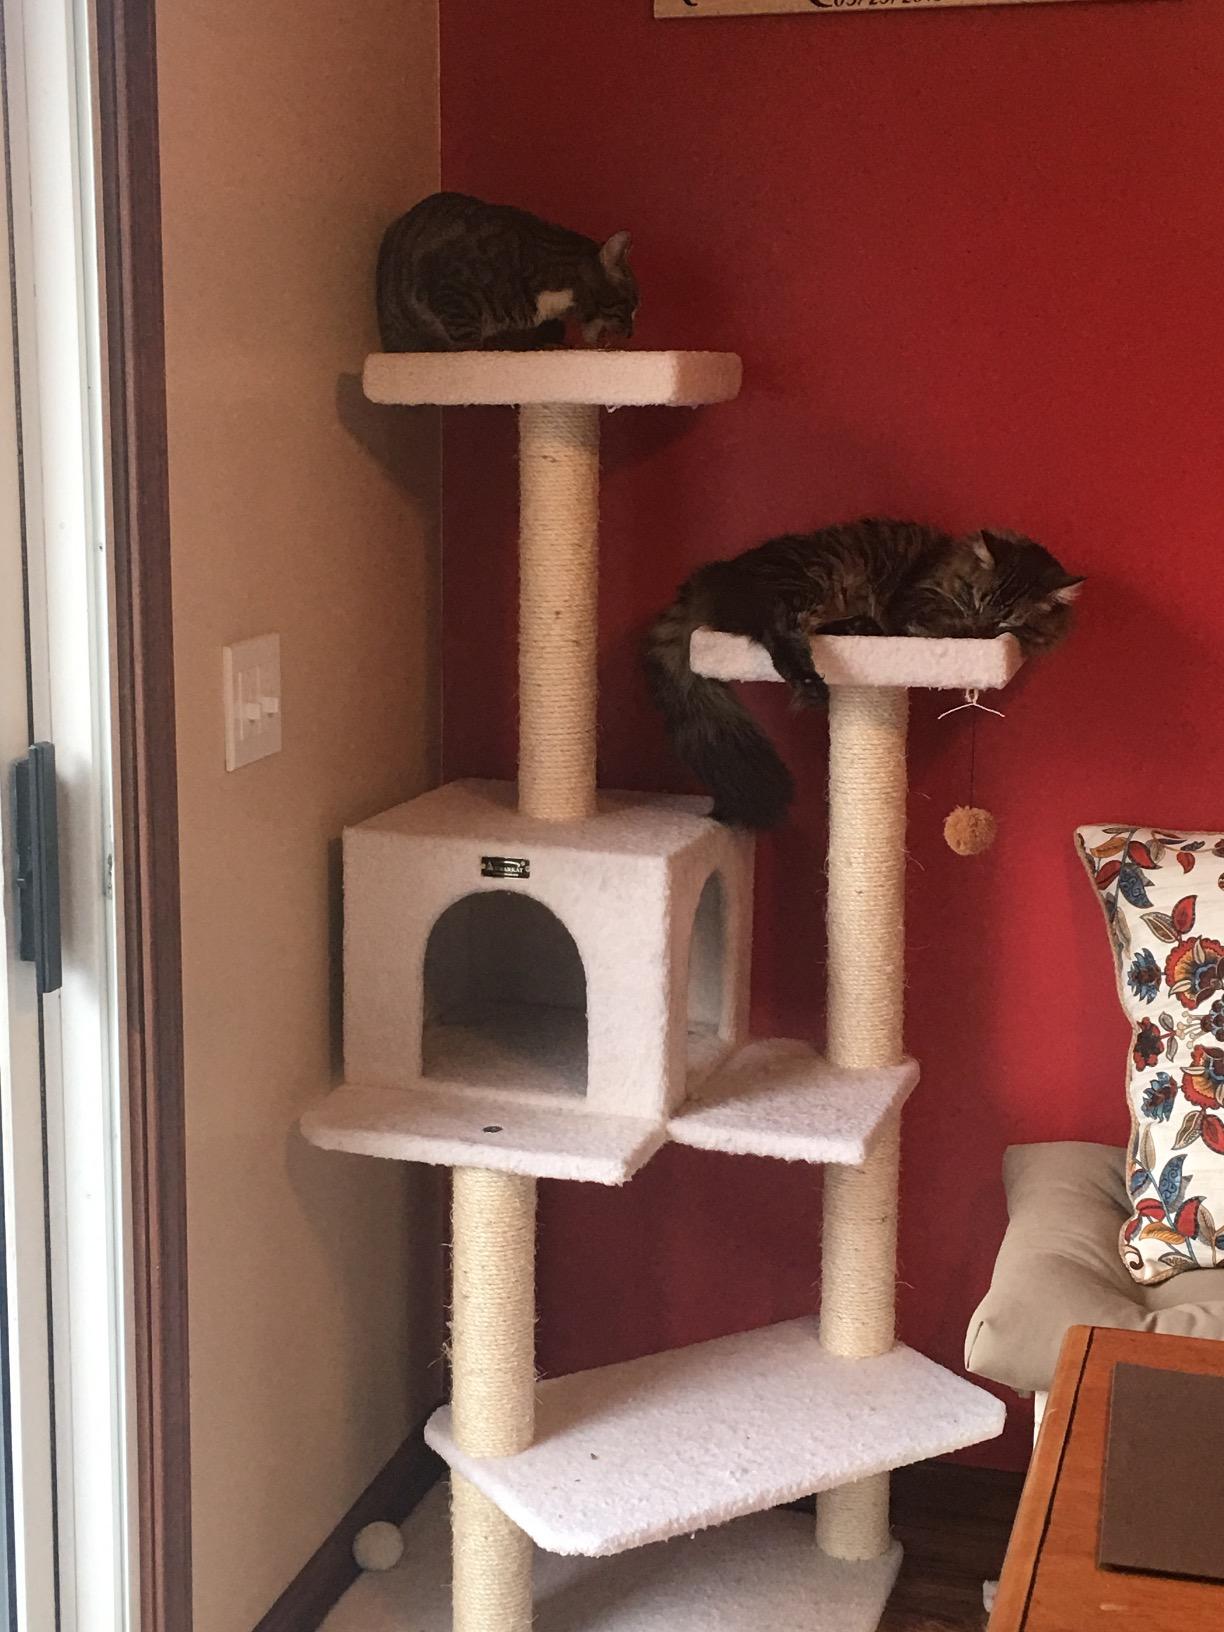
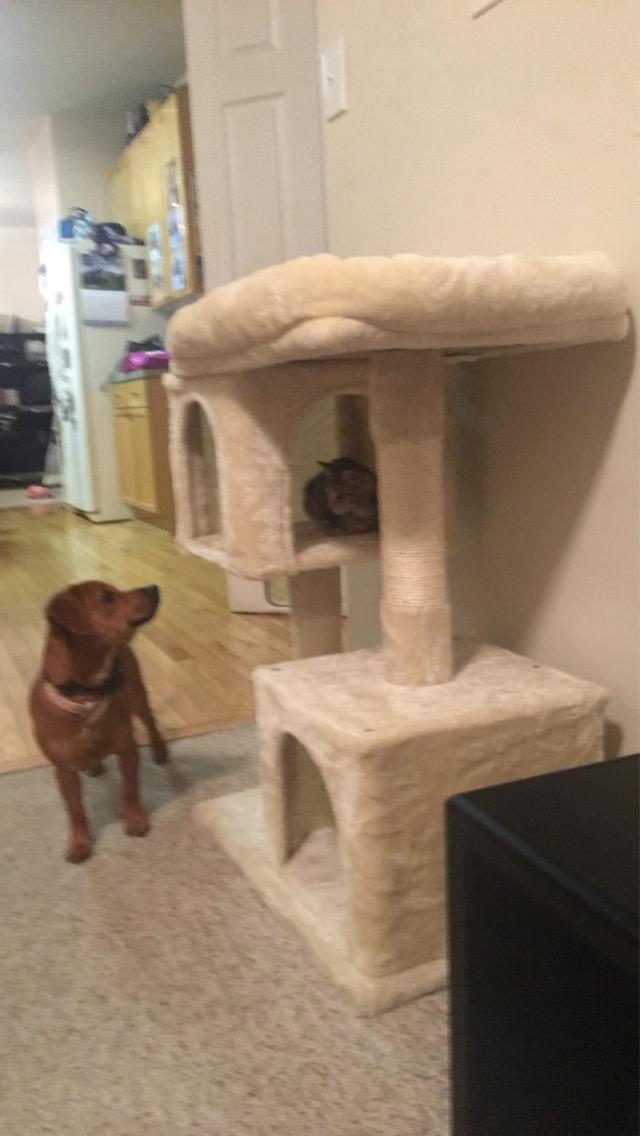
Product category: items_cat tree
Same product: no